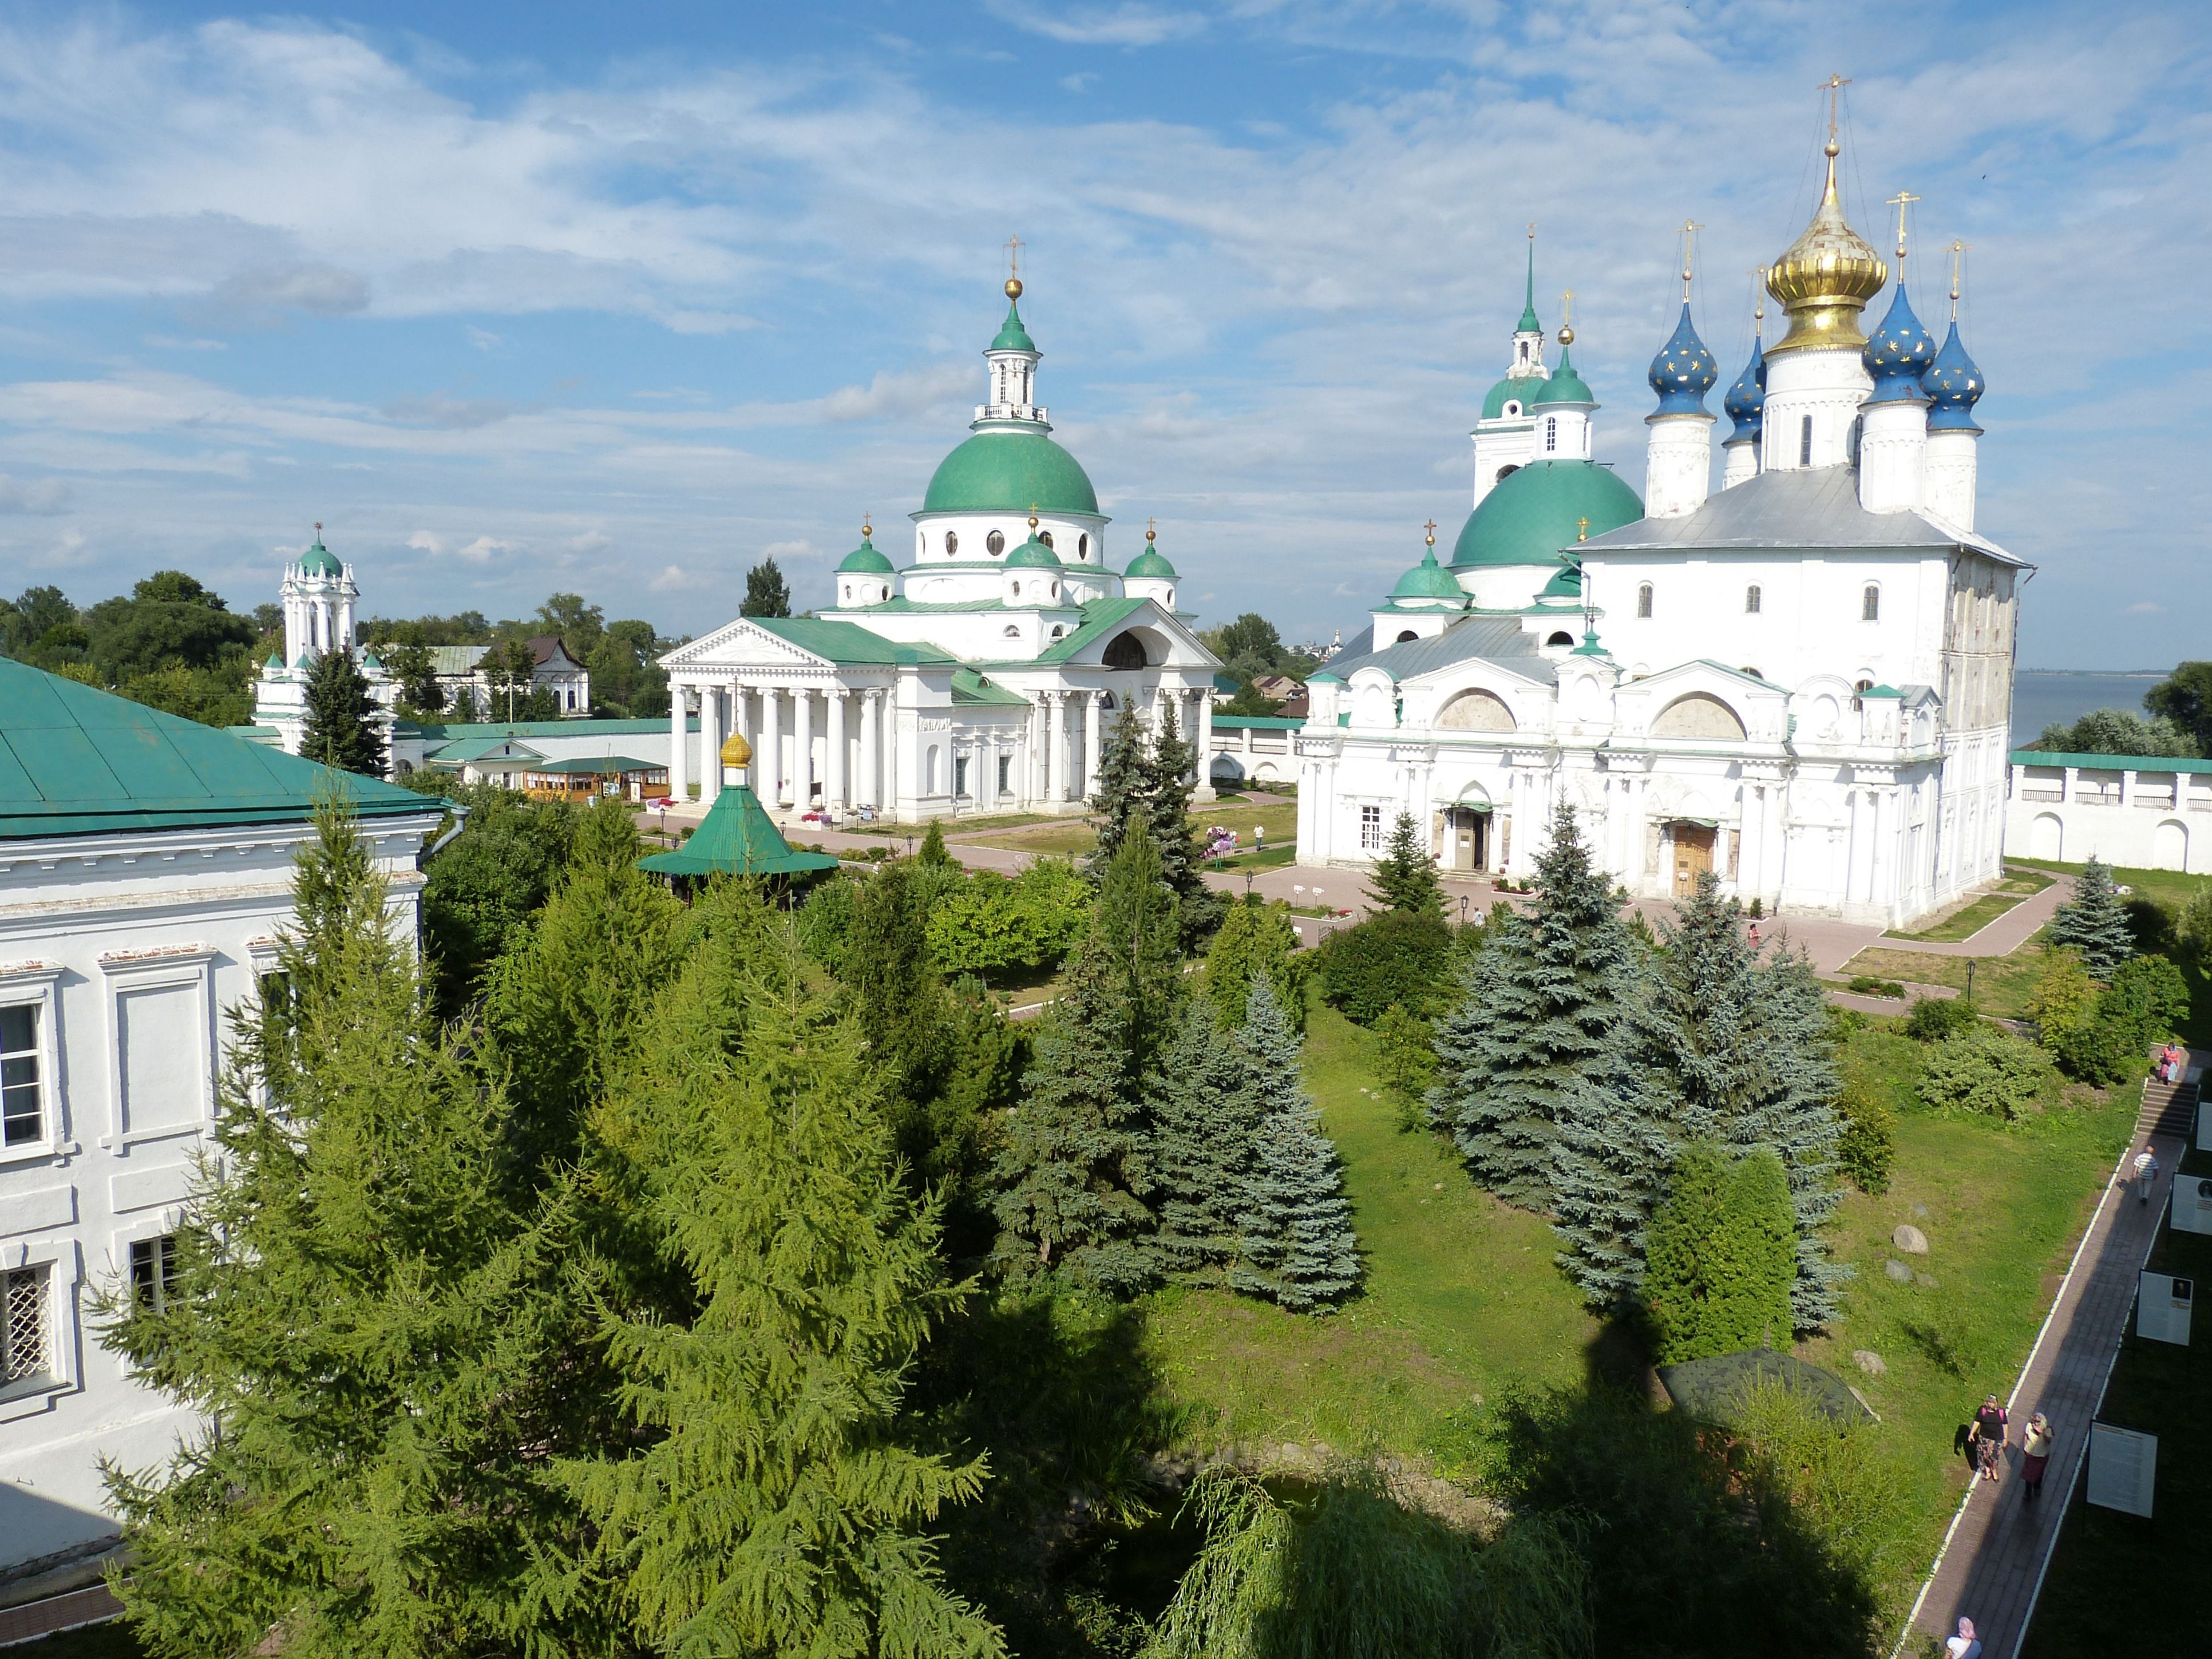
town, building, chateau, tower, religion, landmark, facade, church, tourism, place of worship, faith, monastery, outlook, worship, orthodox, dome, estate, russia, rostov, russian orthodox church, historic site, golden ring